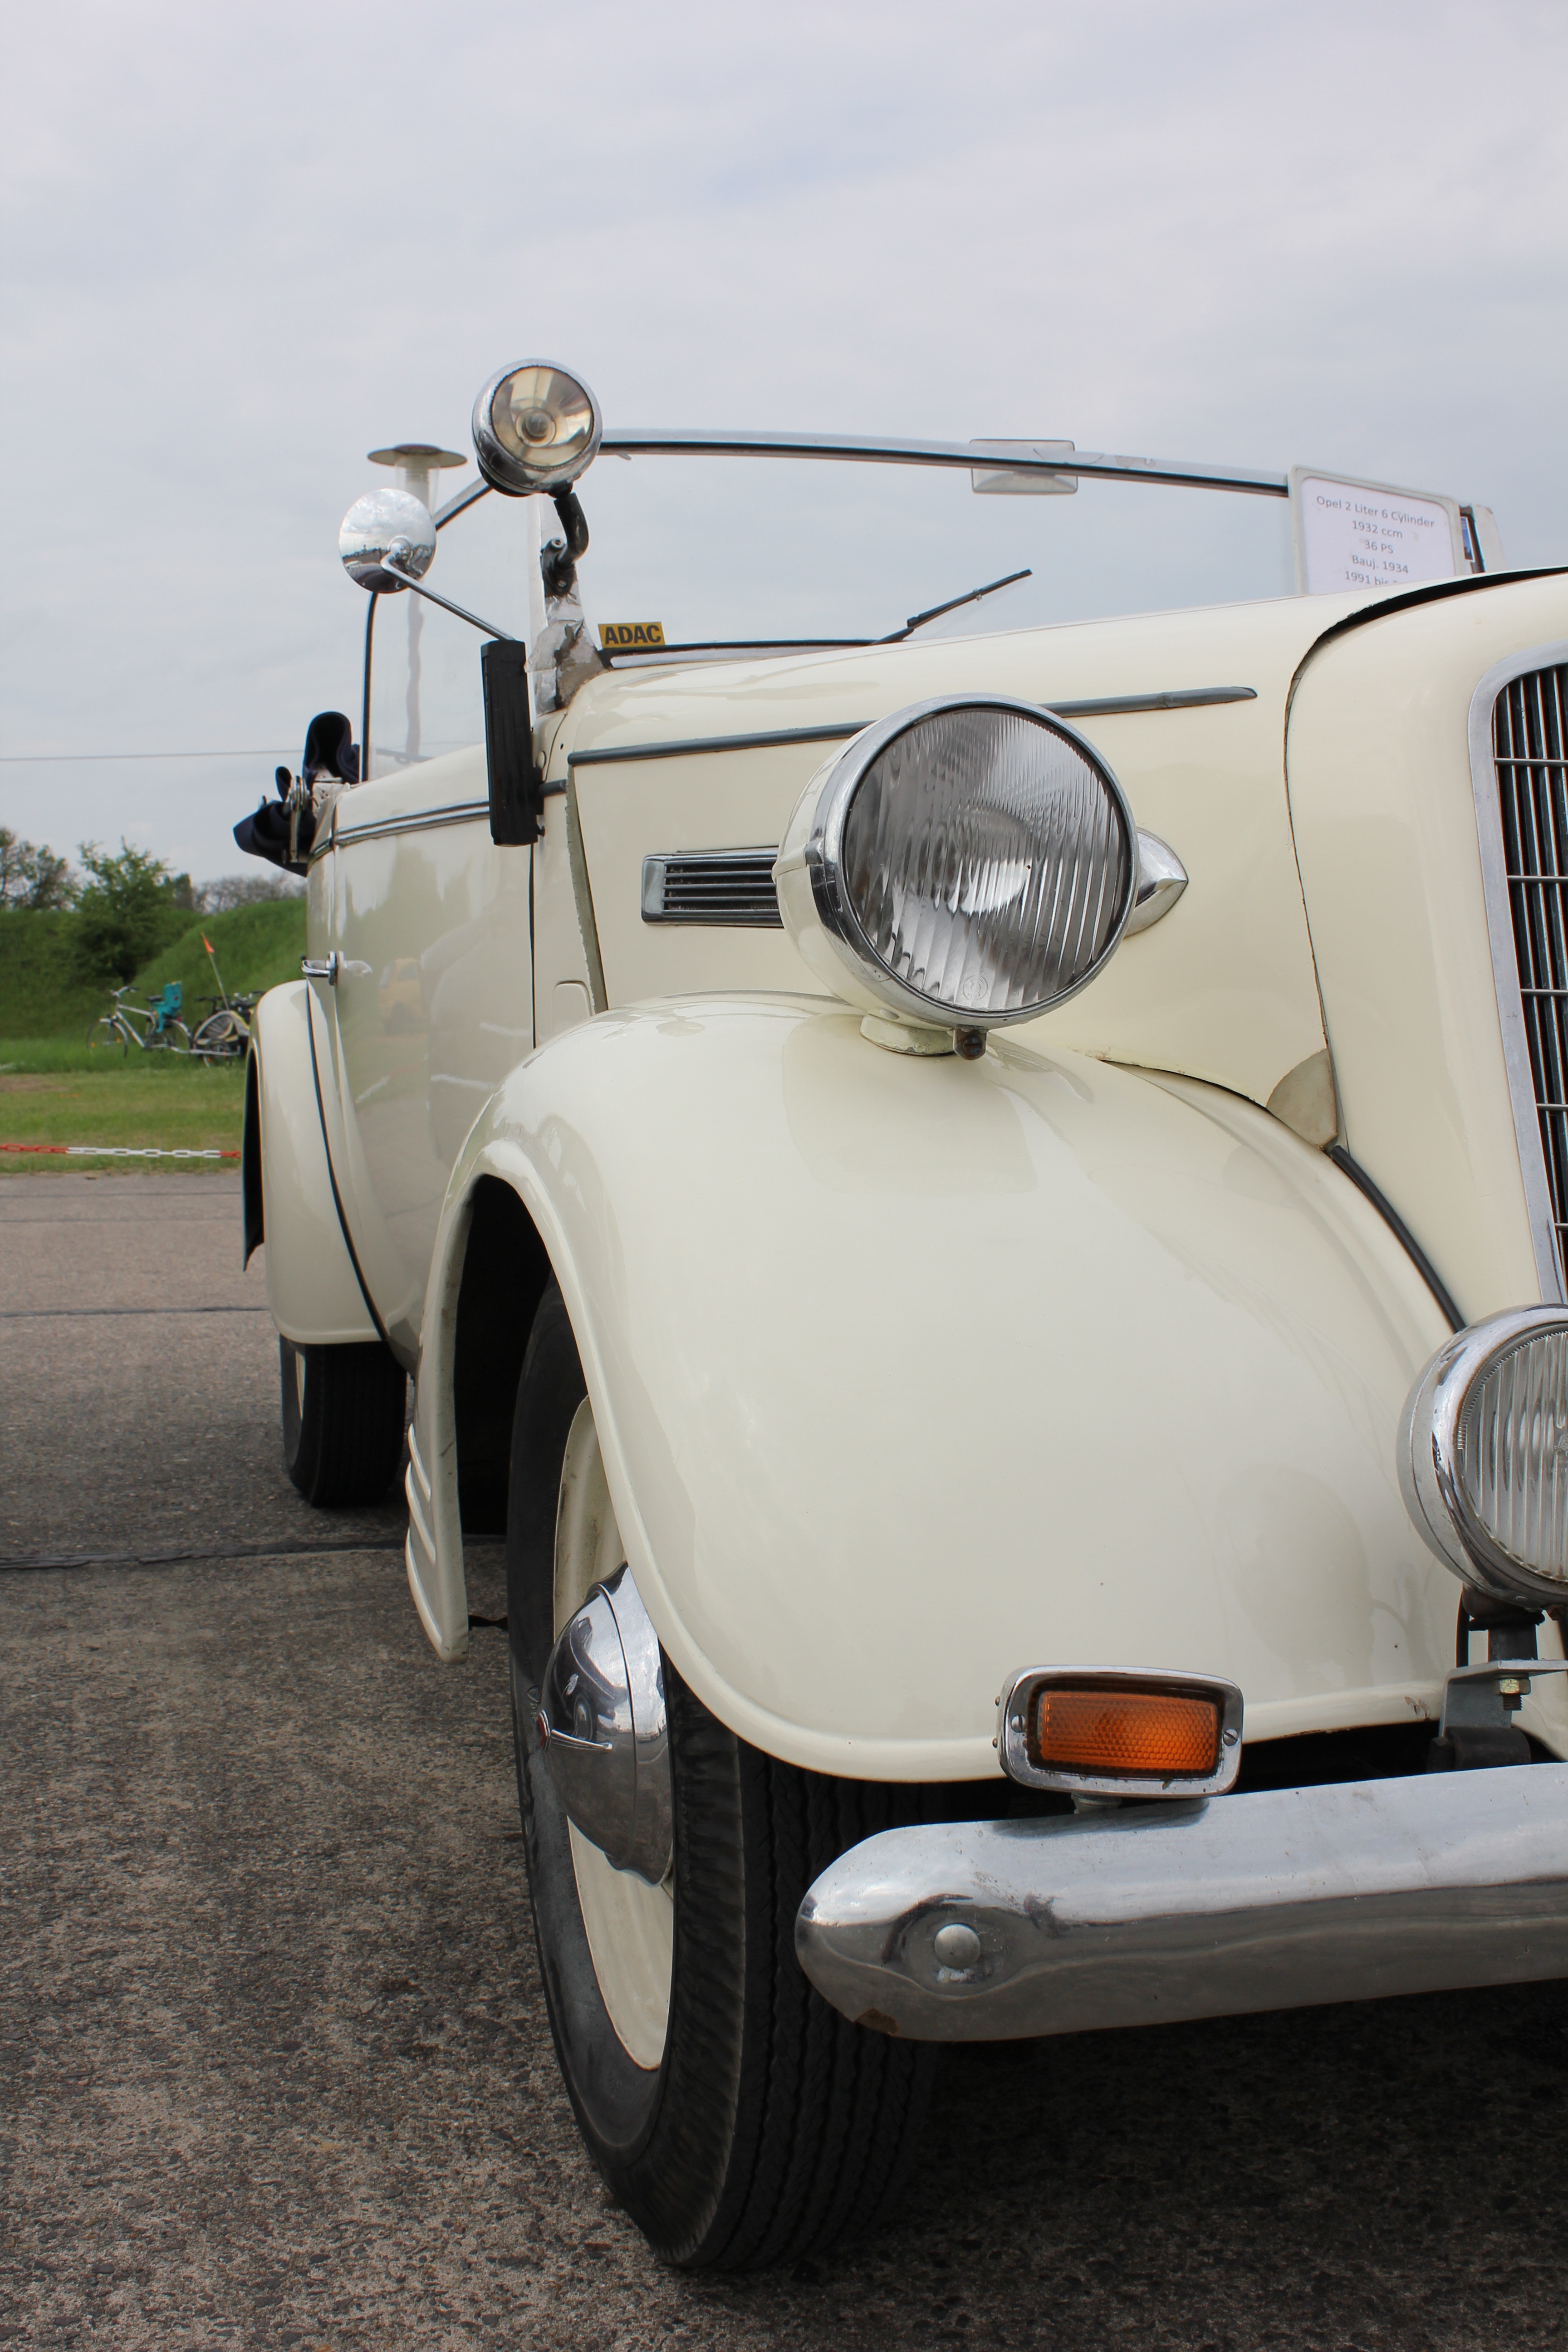
car, vintage, wheel, old, vehicle, auto, old car, motor vehicle, vintage car, chrome, spokes, cars, rim, sedan, oldtimer, classic, convertible, mature, antique car, land vehicle, motor vehicles classic cars, motor vehicles, automobile make, automotive design, luxury vehicle